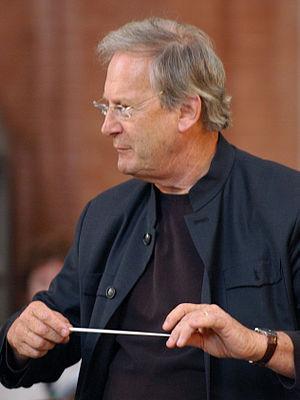
Jesus nahm zu sich die Zwölfe, est une cantate de Johann Sebastian Bach composée pour le dimanche de la Septuagésime et qu'il dirigea la première fois à Leipzig le 7 février 1723.
Ihr werdet weinen und heulen est une cantate religieuse de Johann Sebastian Bach, composée à Leipzig en 1725 pour le troisième dimanche après Pâques qui tombait cette année le 22 avril. Pour cette destination liturgique, deux autres cantates ont franchi le seuil de la postérité : les BWV12 et 146.
Schwingt freudig euch empor, BWV 36, est une cantate sacrée de Johann Sebastian Bach. Il la compose à Leipzig en 1731 pour le premier dimanche de l'Avent, en reprenant de matériel de précédentes cantates de félicitations, à commencer par Schwingt freudig euch empor, BWV 36c. L'évangile du dimanche est consacré à l'« entrée à Jérusalem », aussi l'ambiance de l’œuvre profane correspond-elle aux « cris jubilatoires du peuple de Hosanna ». Dans une structure unique dans les cantates de Bach, il interpole quatre mouvements issus de l'ancienne œuvre avec quatre strophes de deux cantiques importants pour l'Avent afin d'ajouter un accent liturgique, trois des Nun komm, der Heiden Heiland de Luther et une du Wie schön leuchtet der Morgenstern de Philipp Nicolai. Il dirige la cantate dans sa forme finale de huit mouvements en deux parties le 2 décembre 1731.